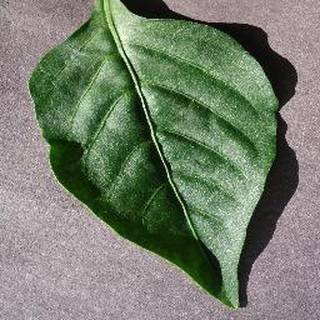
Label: healthy_bell_pepper